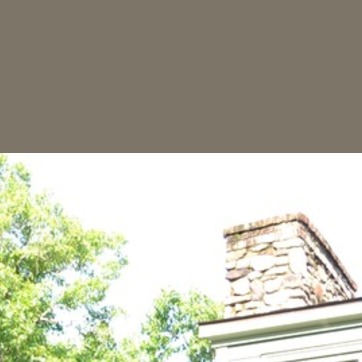
Material: sky